Edwards's pheasant

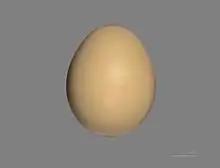
" Lophura edwardsi" – MHNT

Edwards's pheasant (Lophura edwardsi) is a bird of the pheasant family Phasianidae and is endemic to the seasonal tropical forests of central Vietnam. It is named after the French ornithologist Alphonse Milne-Edwards and first described to science in 1896. The bird's length is and has red legs and facial skin. The male is mainly blue-black with a crest, and the female is a drab brown bird. The alarm call is a "puk!-puk!-puk!".